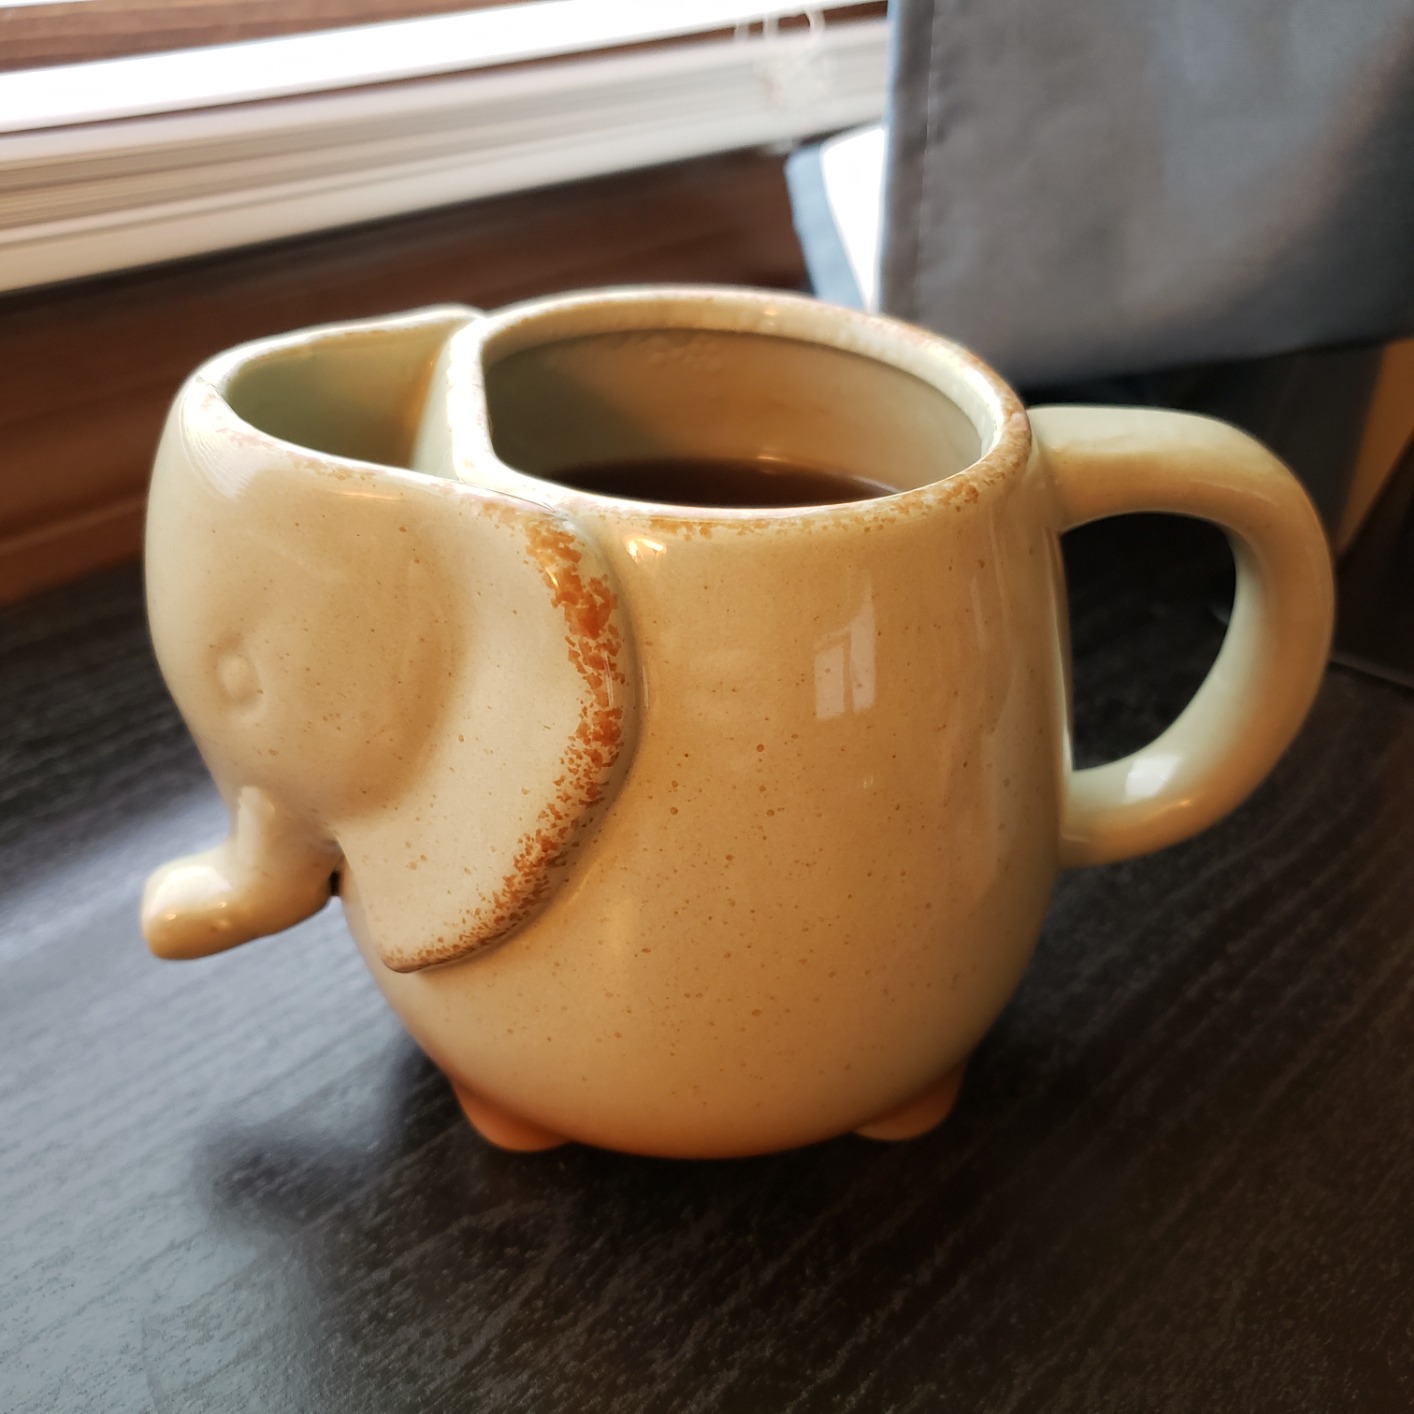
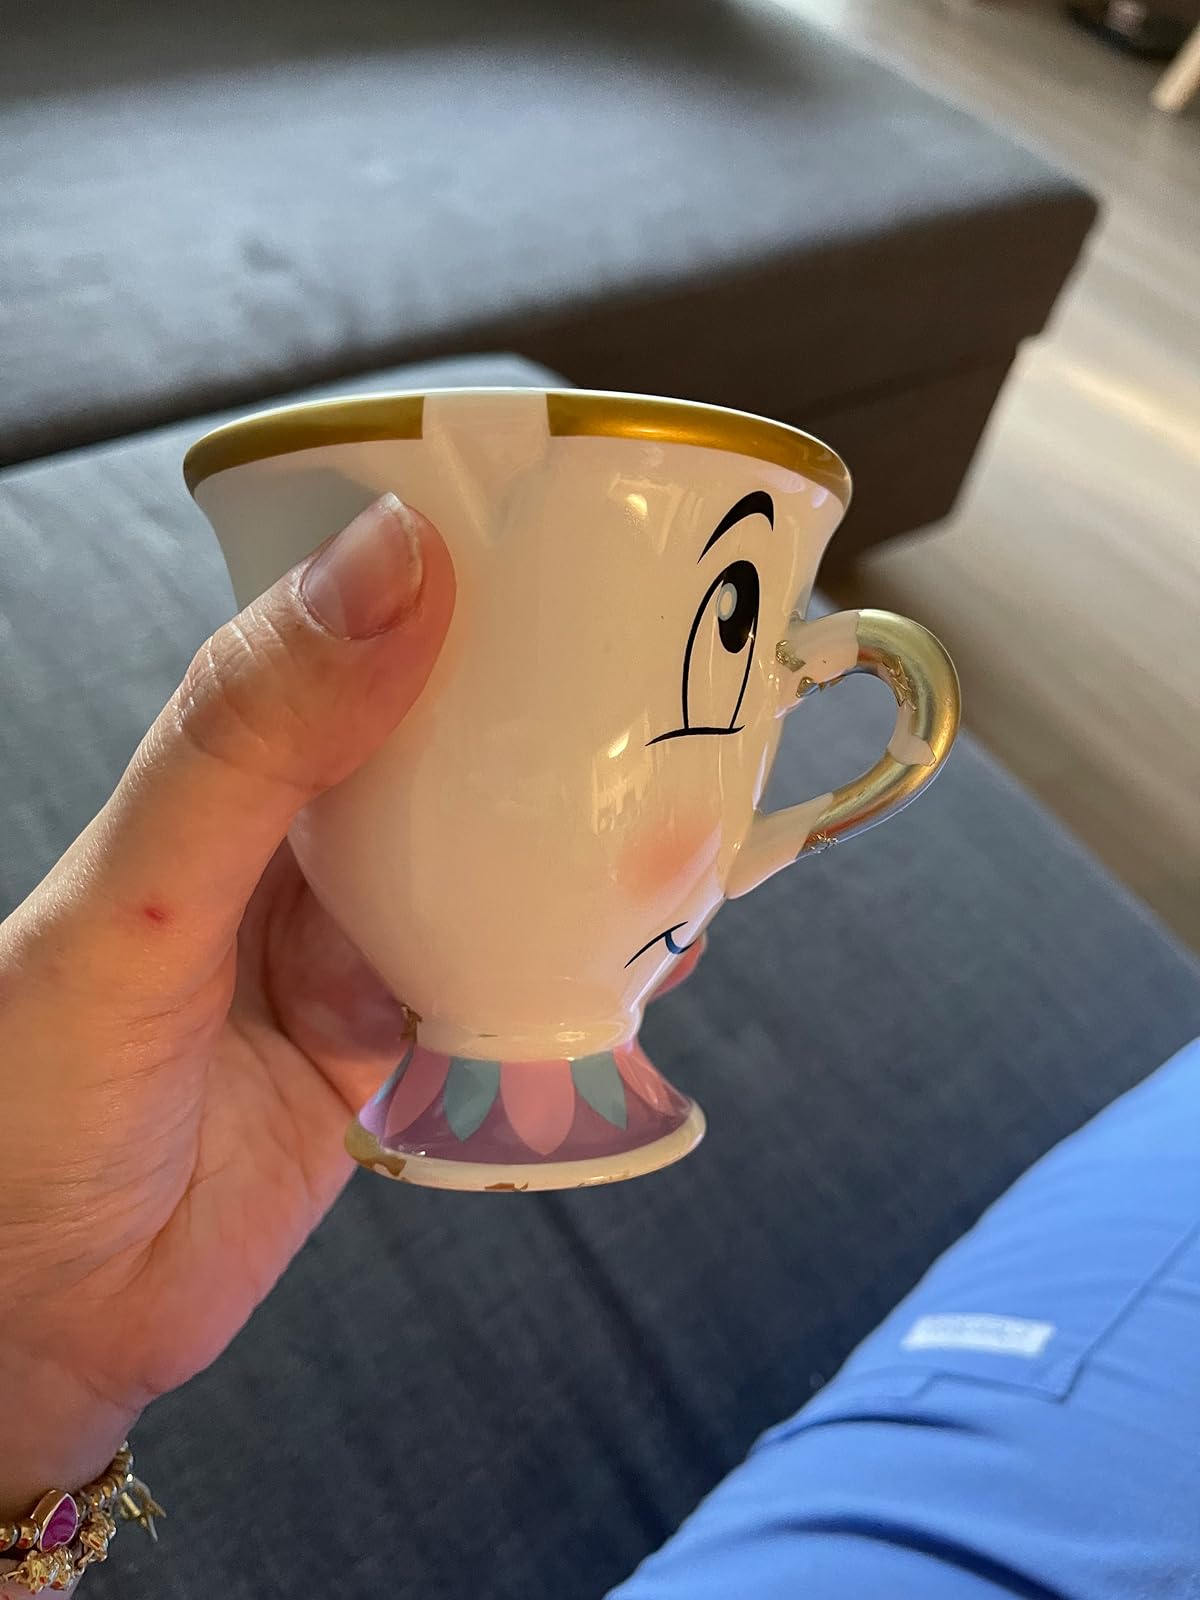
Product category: items_mug
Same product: no